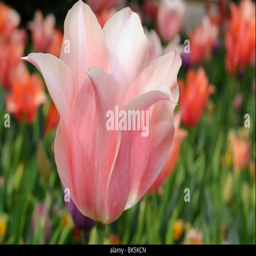
flower bed of pink tulips